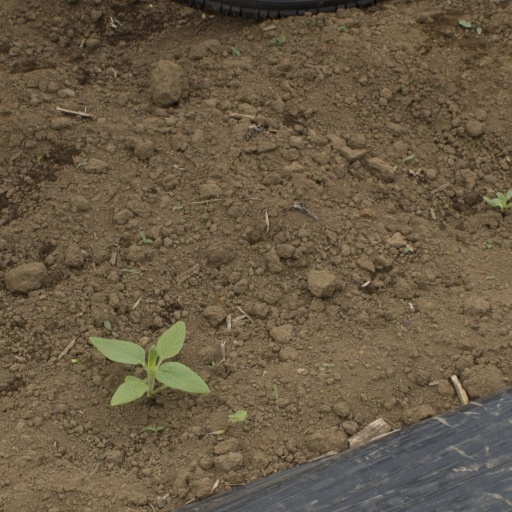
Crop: Jerusalem artichoke